Phyllis Konstam

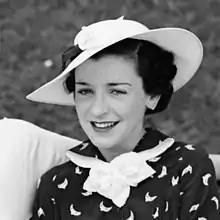
Phyllis Konstam in 1936

Phyllis Esther Kohnstamm (14 April 1907 – 20 August 1976), known as Phyllis Konstam, was an English film actress born in London. She appeared in 12 films between 1928 and 1964, including four directed by Alfred Hitchcock.